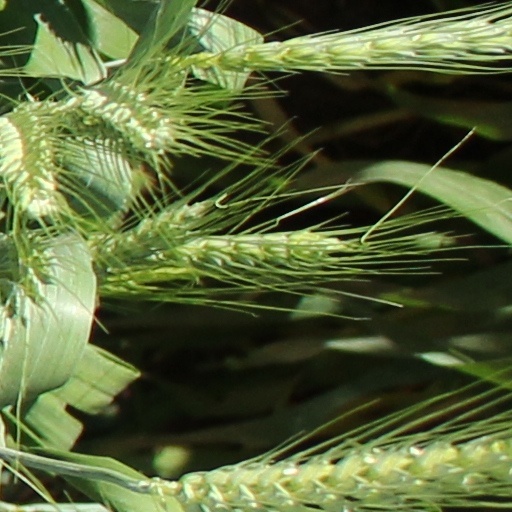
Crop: wheat